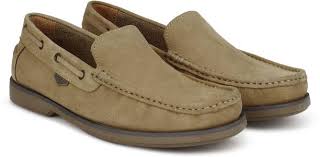
Label: Boat